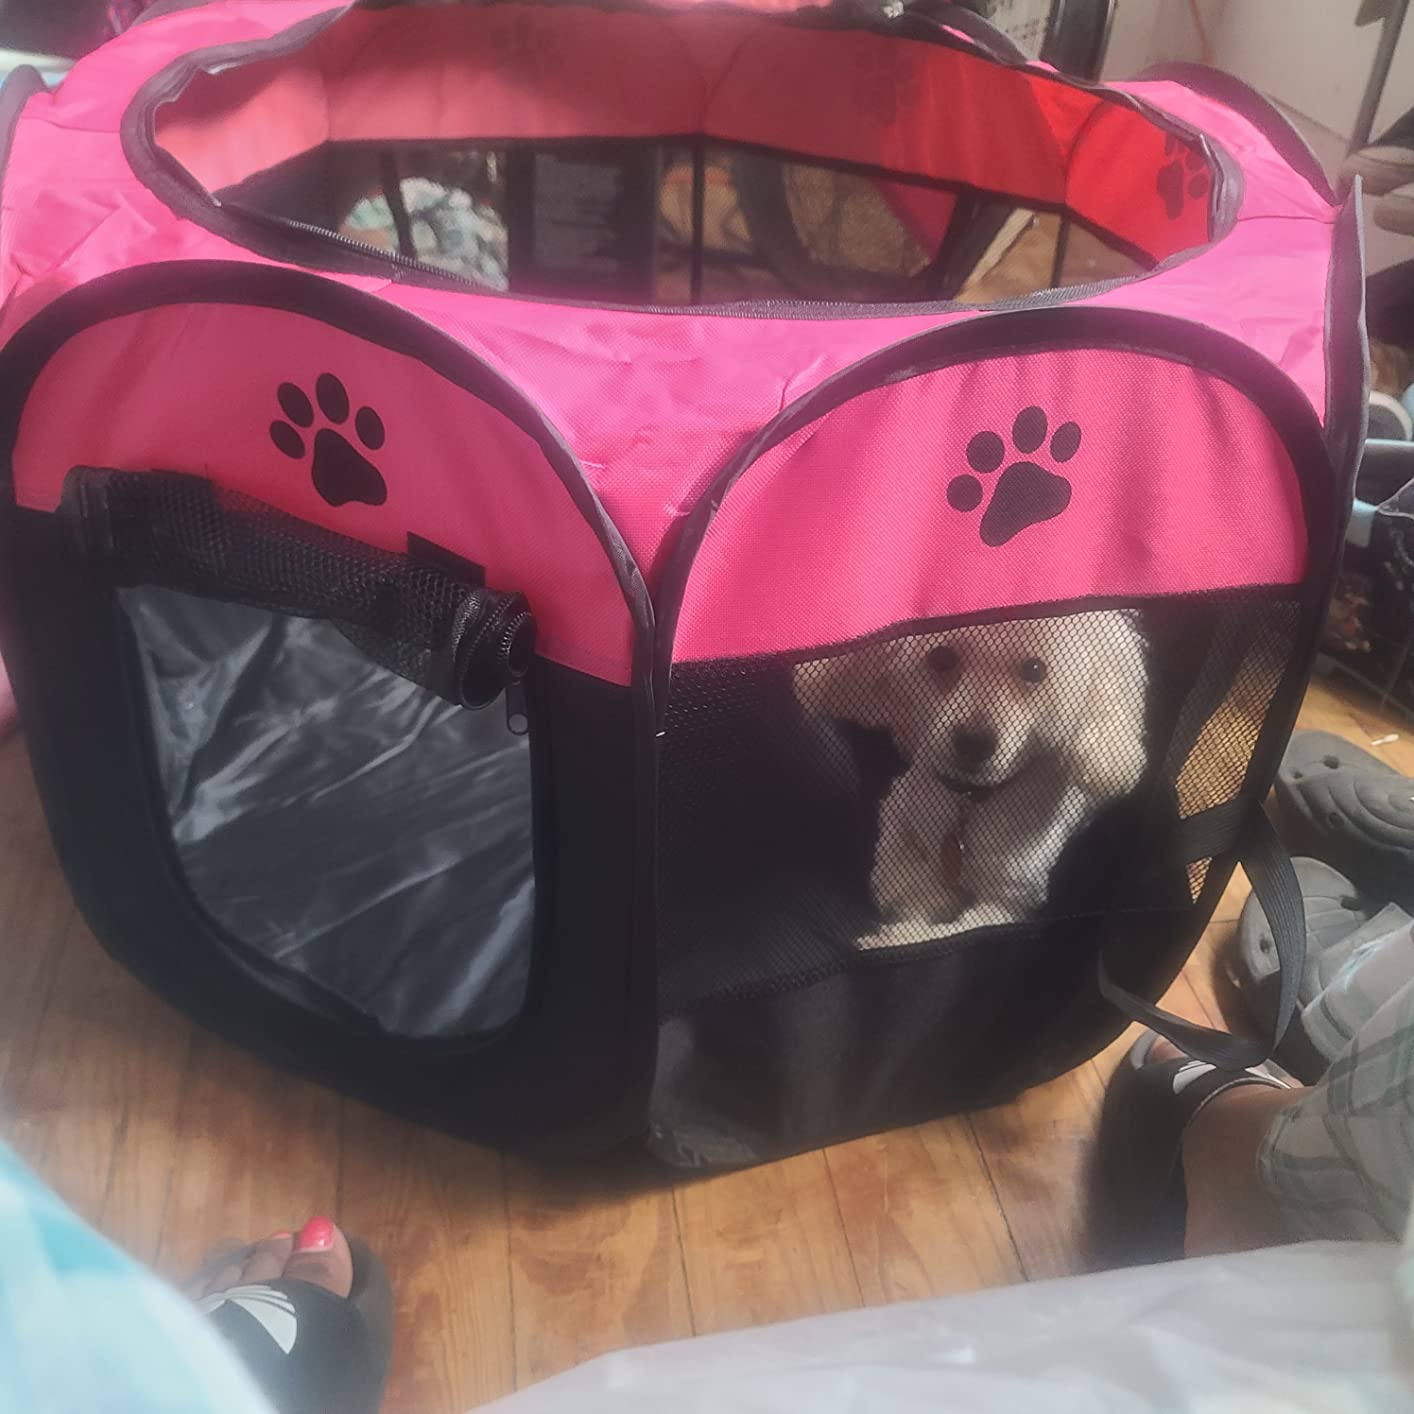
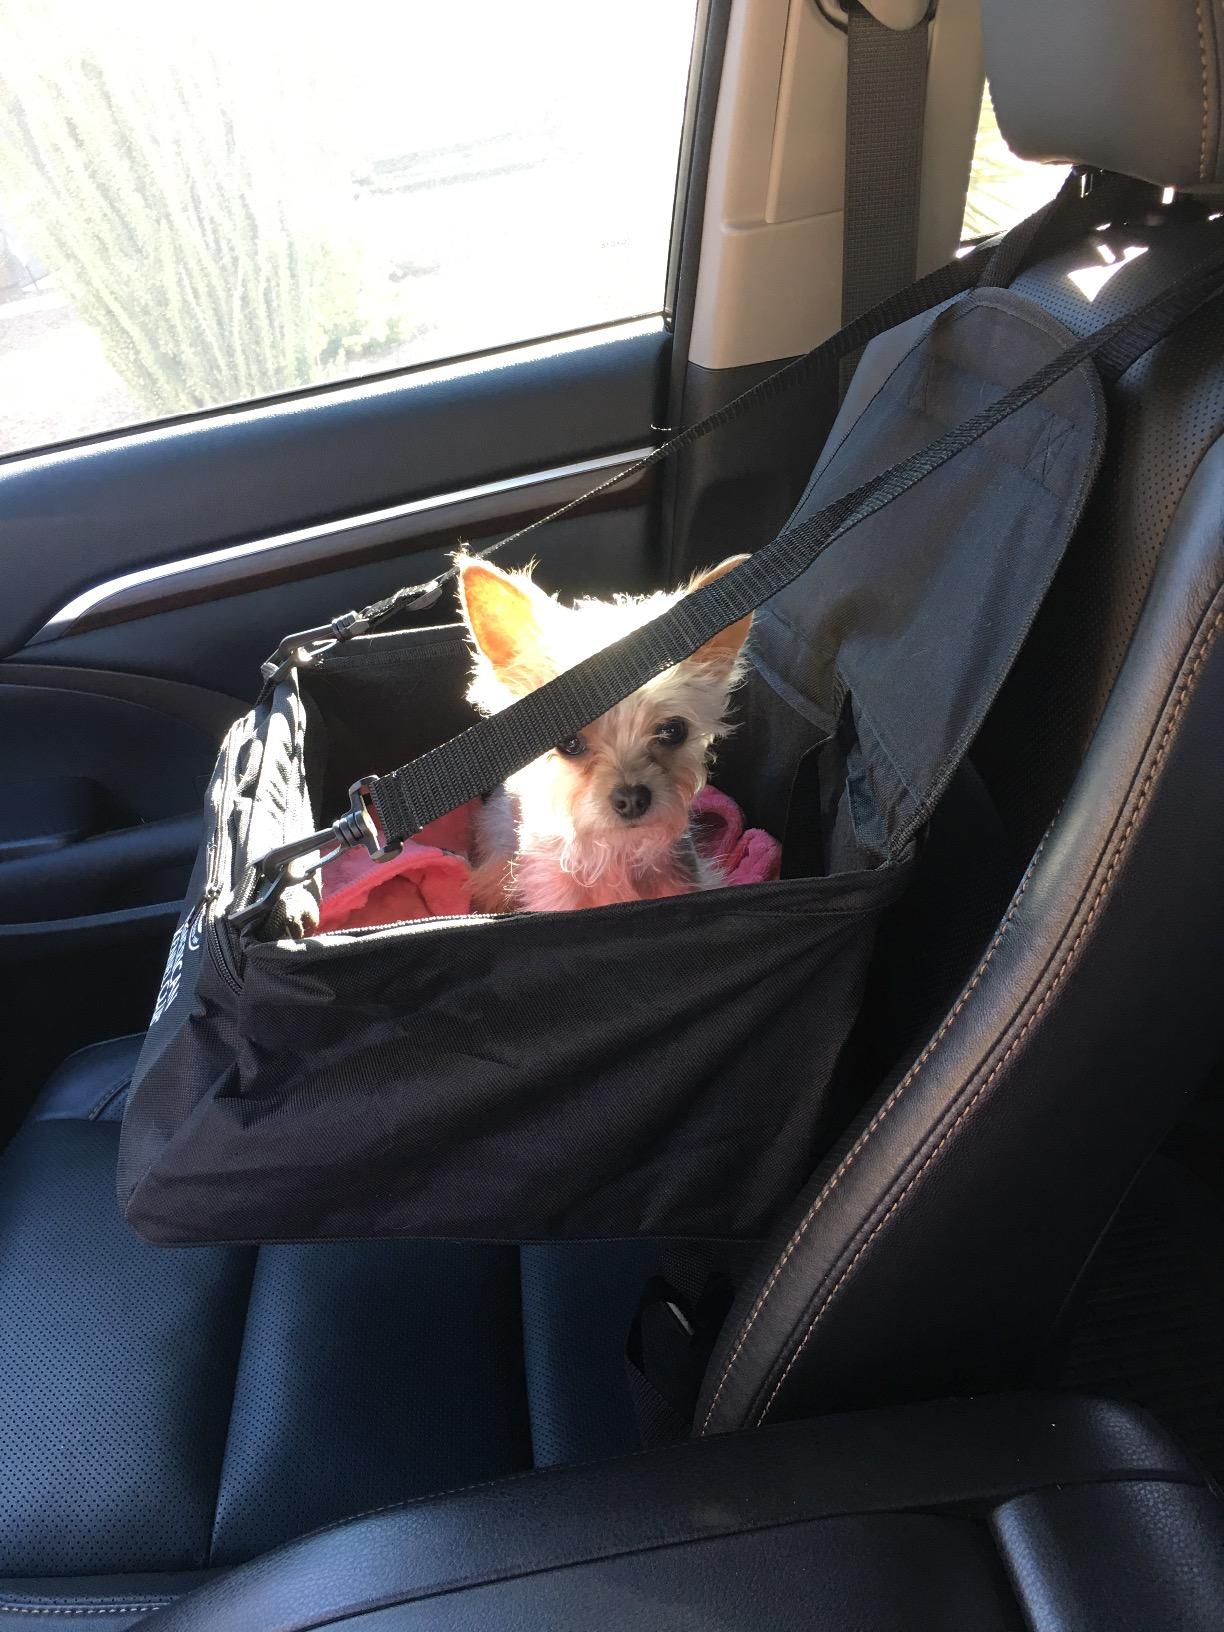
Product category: items_kennel
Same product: no